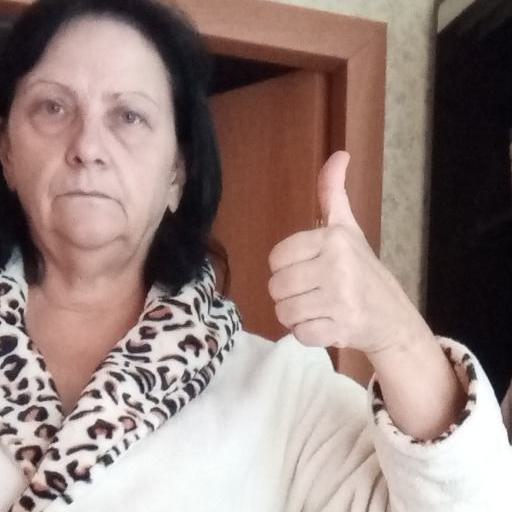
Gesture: like